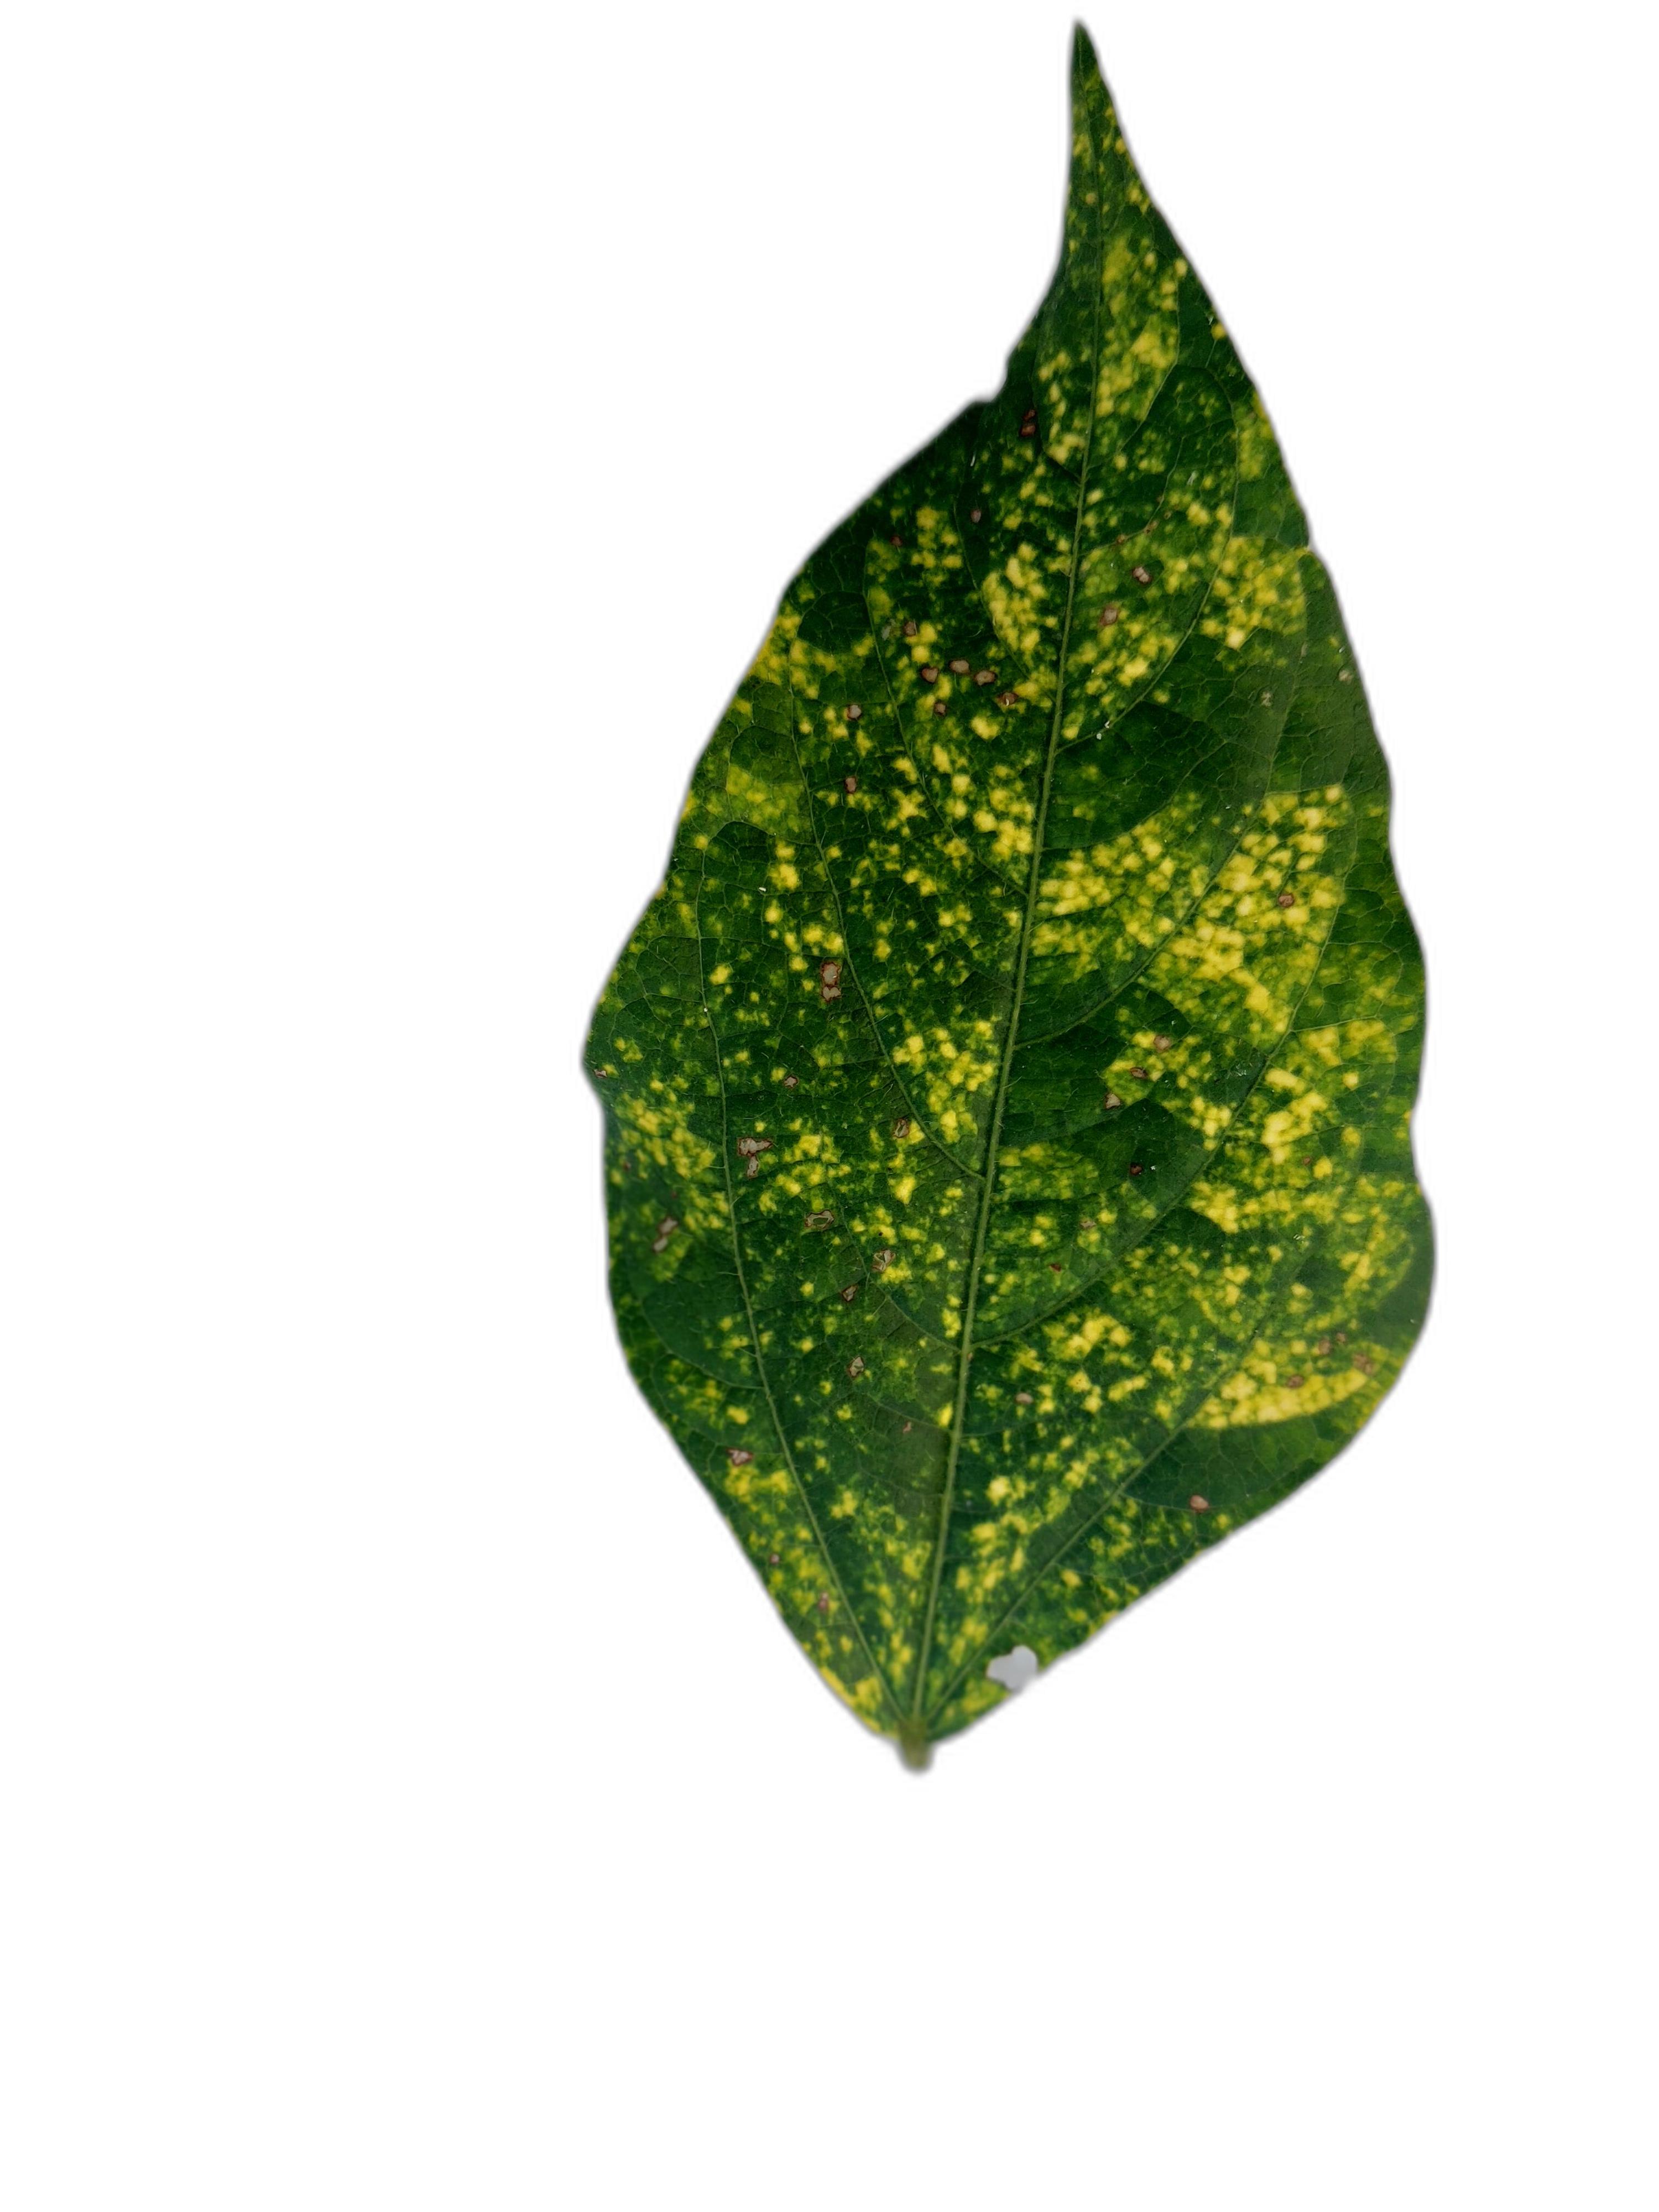
Label: Yellow Mosaic